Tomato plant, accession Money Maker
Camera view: tilt-top (135 deg); turntable rotation: 30 degrees
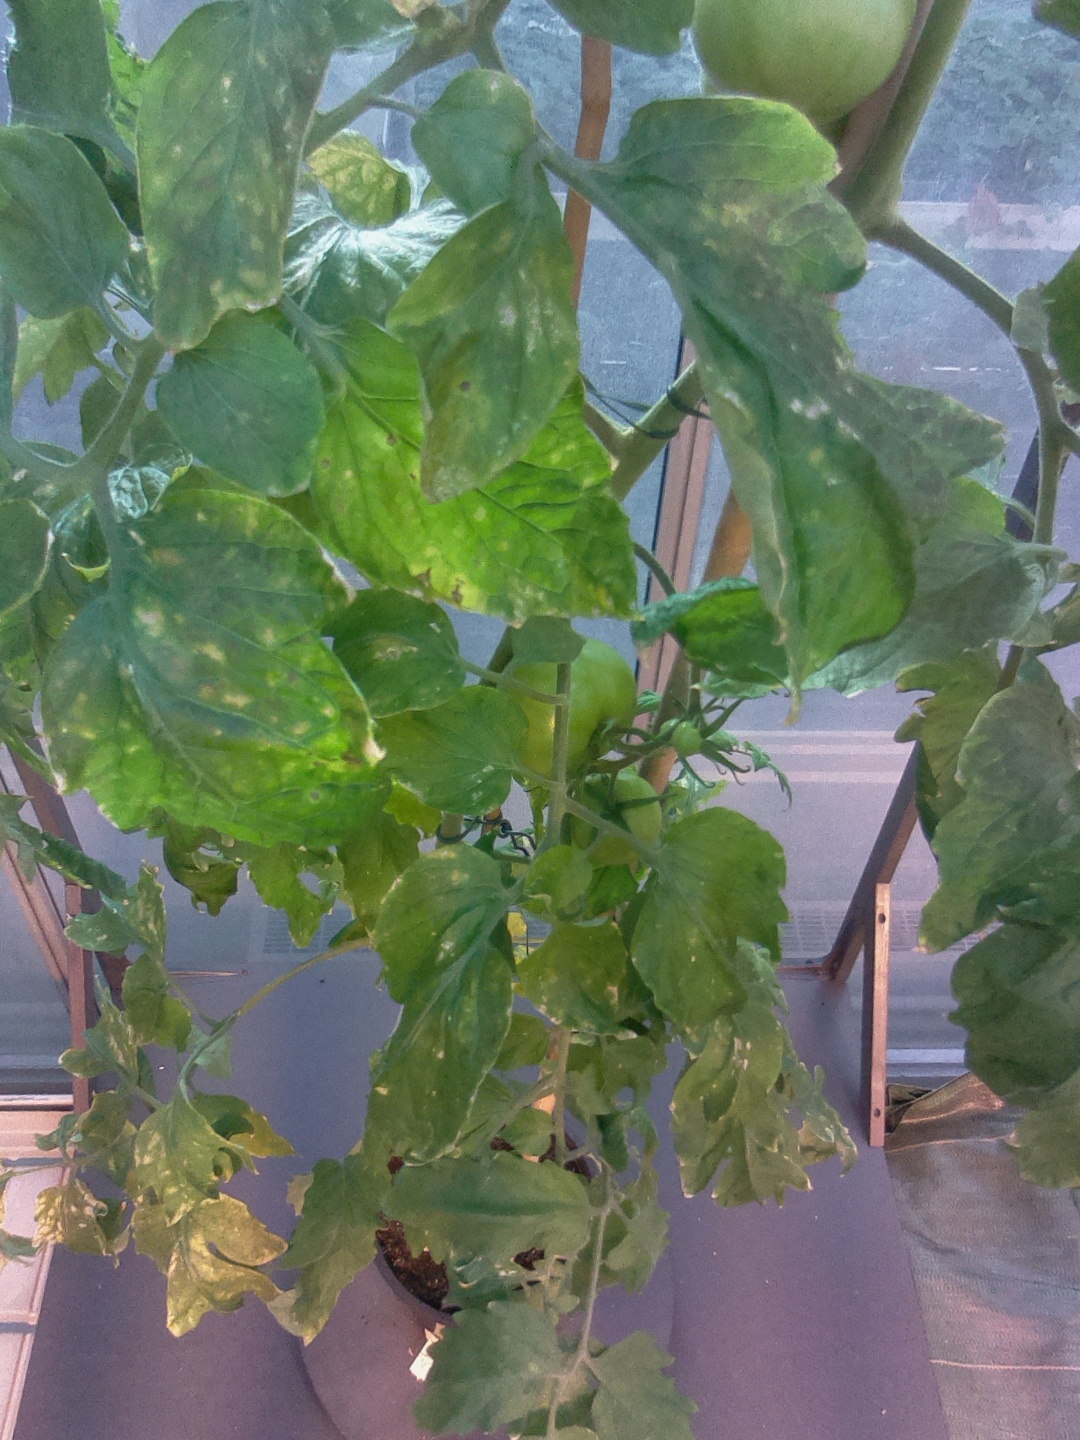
BBCH growth stage 77: 70%-80% of final fruit size